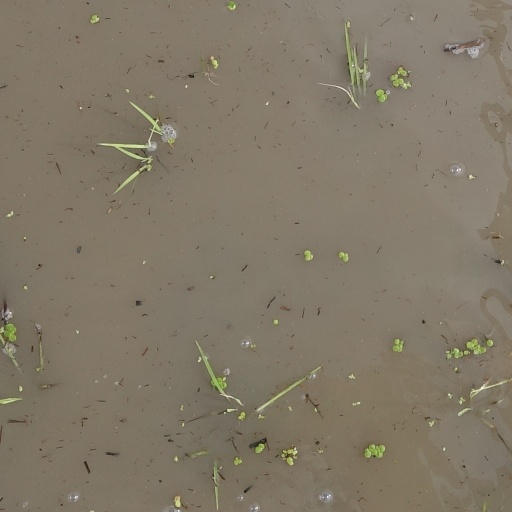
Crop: rice